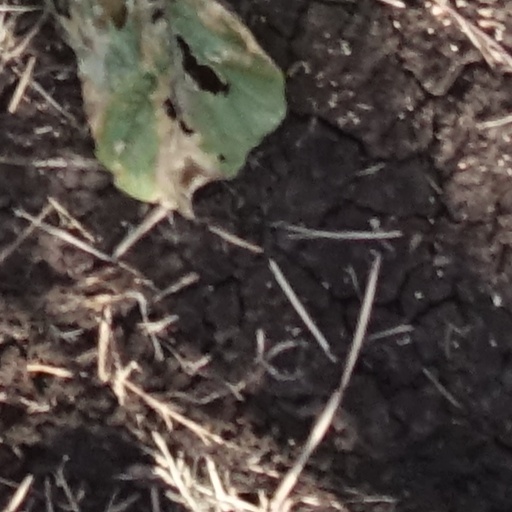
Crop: sorghum